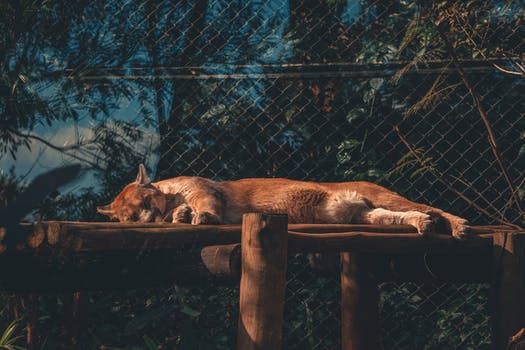
Label: No Watermark